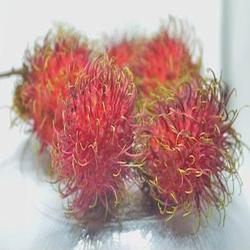
Label: Rambutan